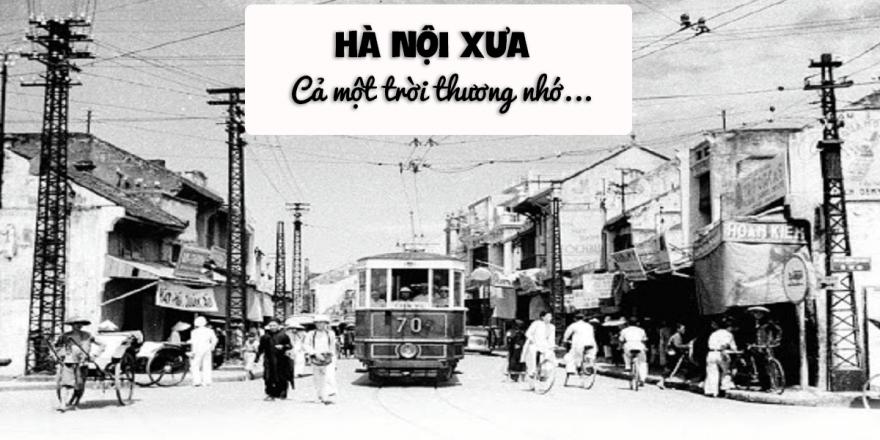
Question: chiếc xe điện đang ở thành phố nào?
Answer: hà nội